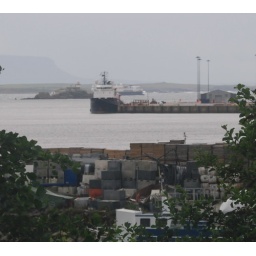
killybegs co donegal 29/8/09 cruise ship sitting outside harbour waiting to come in